Calvin Coolidge

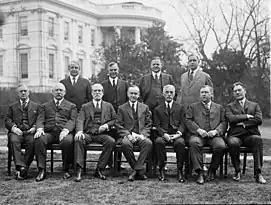

Coolidge was neither well versed nor very interested in world affairs. His focus was mainly on U.S. business, especially pertaining to trade, and "Maintaining the Status Quo". Although not an isolationist, he was reluctant to enter into European involvements. Coolidge believed strongly in a non-interventionist foreign policy and supported American exceptionalism. He considered the 1920 Republican victory a rejection of the Wilsonian position that the U.S. should join the League of Nations.